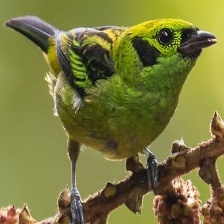
Species: EMERALD TANAGER
Scientific name: TANGARA FLORIDA